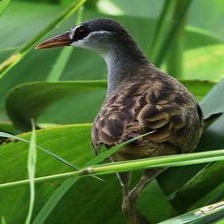
Species: WHITE BROWED CRAKE
Scientific name: AMAURORNIS CINEREA